Derry

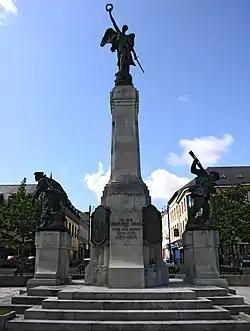
The war memorial in The Diamond, erected 1927

During the Irish War of Independence, the area was rocked by sectarian violence, partly prompted by the guerilla war raging between the Irish Republican Army and British forces, but also influenced by economic and social pressures. By mid-1920 there was severe sectarian rioting in the city. Many people died and in addition, many Catholics and Protestants were expelled from their homes during this communal unrest. After a week's violence, a truce was negotiated by local politicians on both unionist and republican sides. (See: The Troubles in Ulster (1920–1922)).